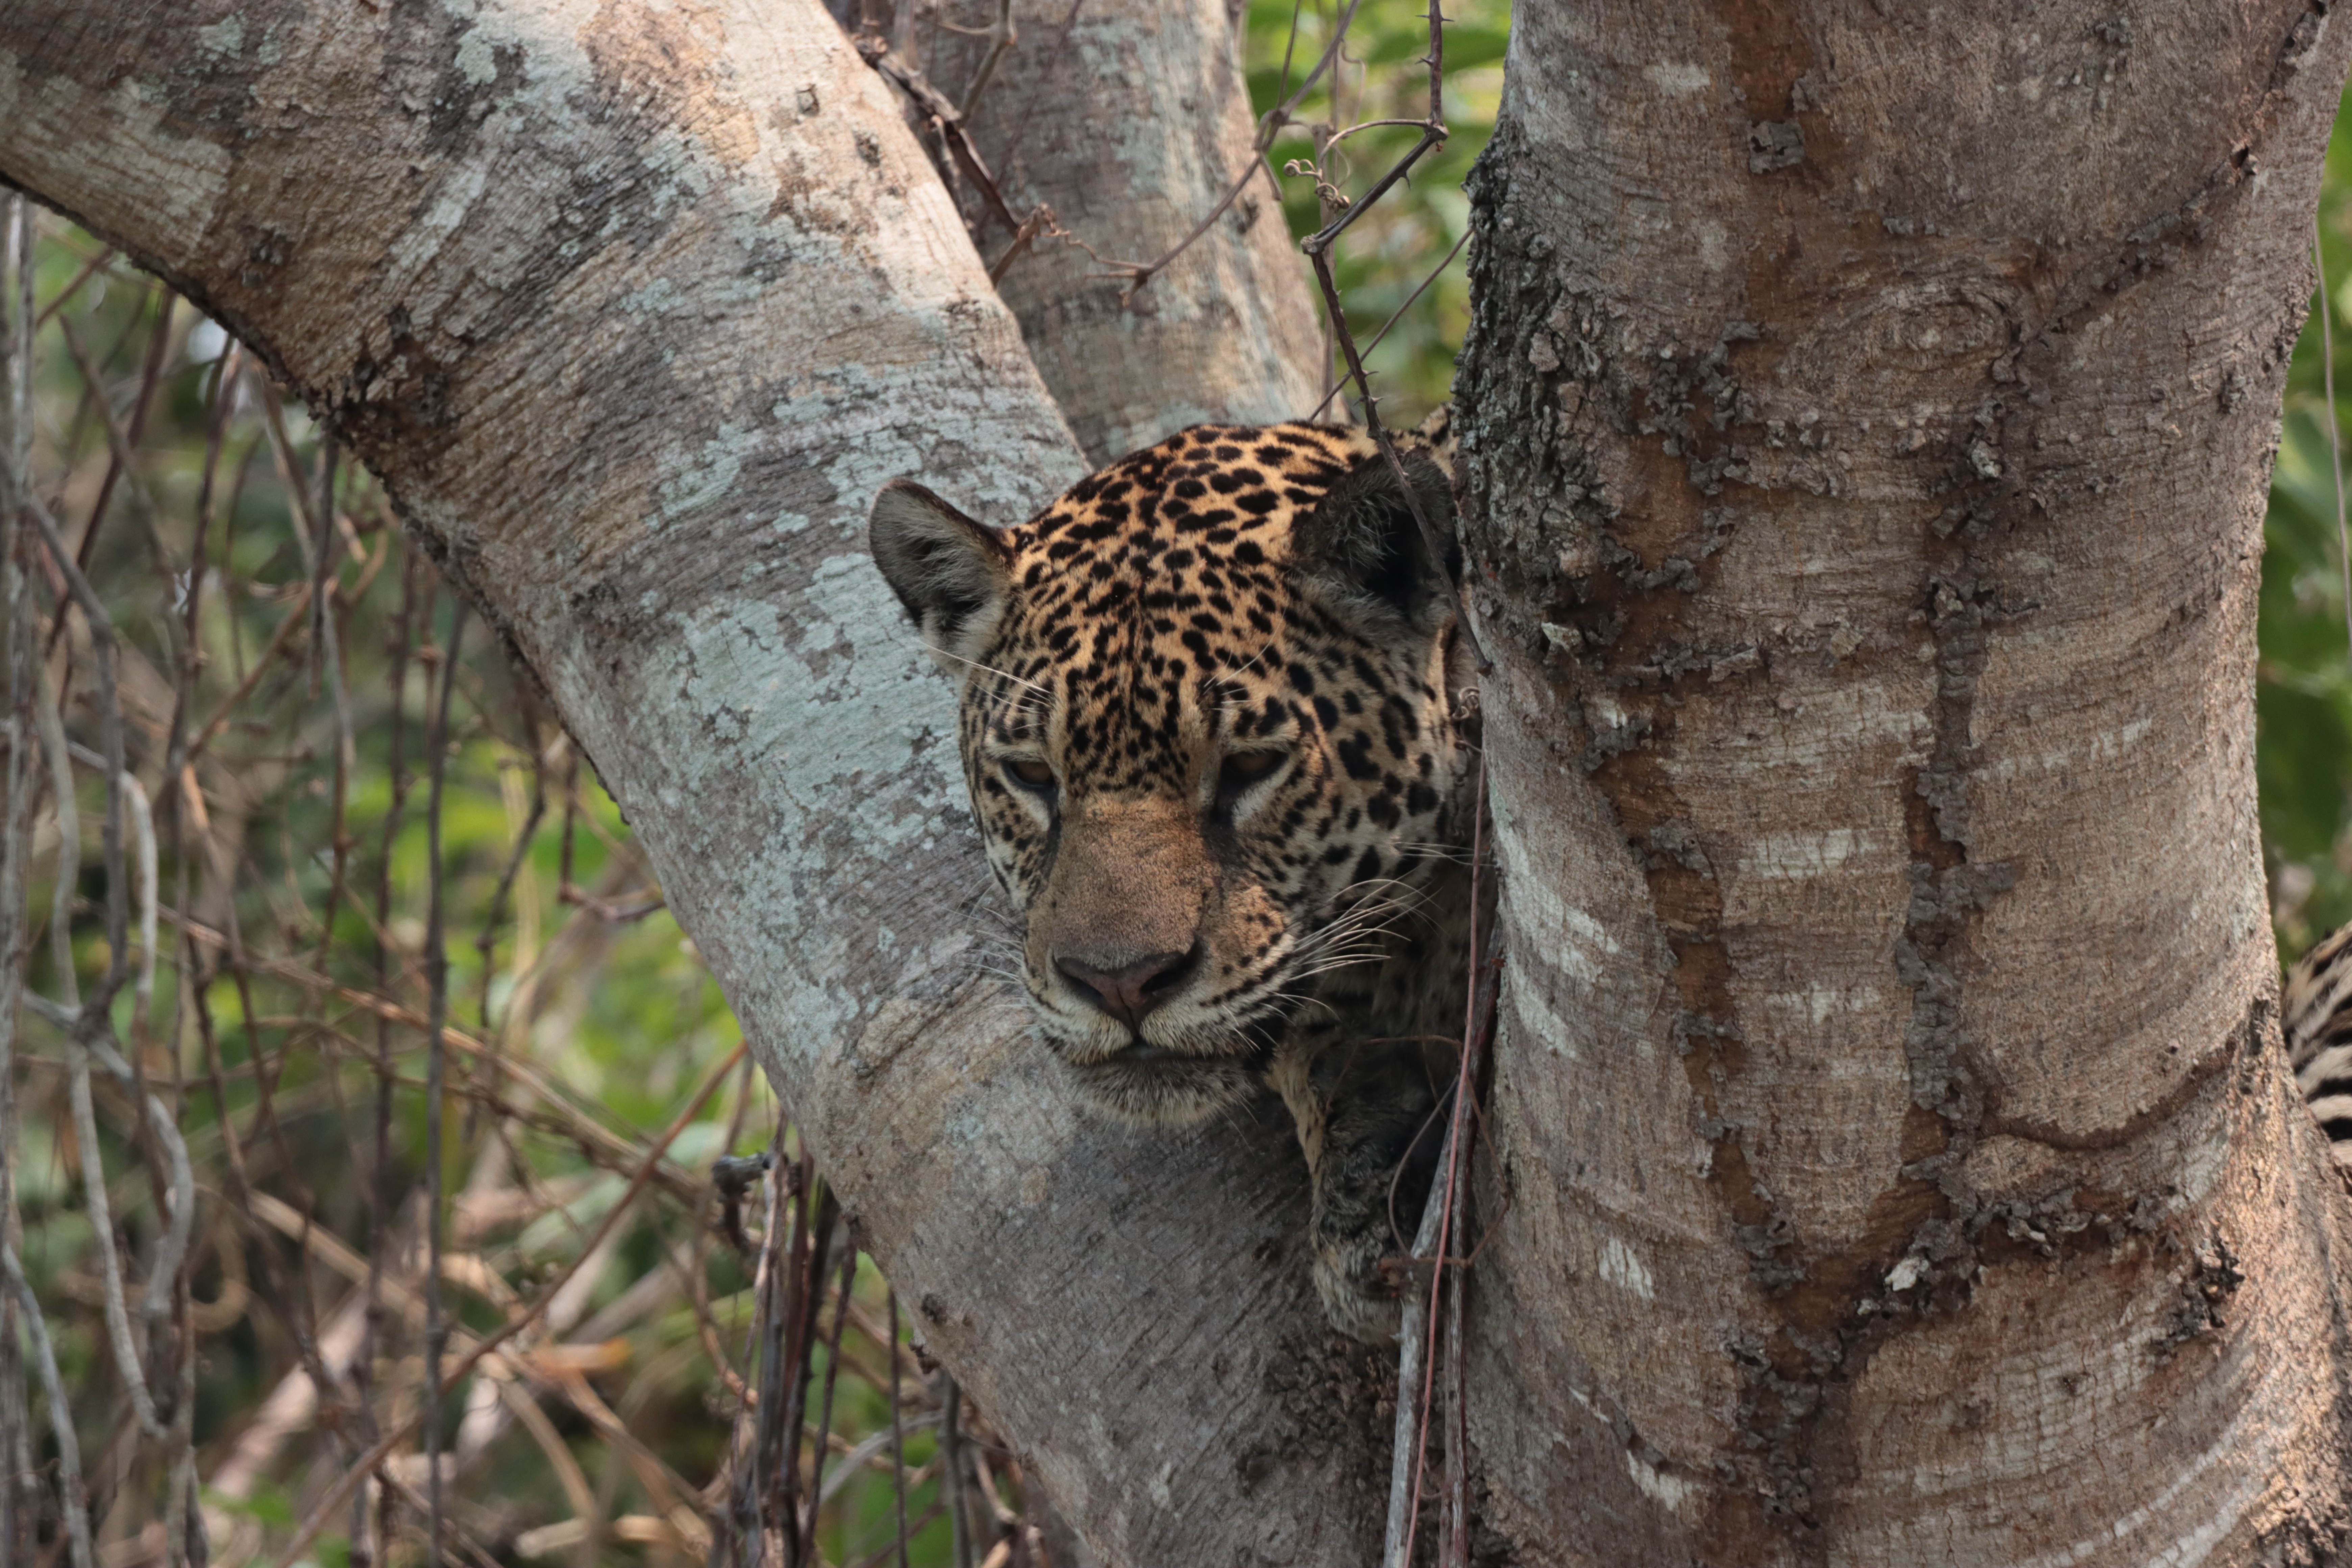
Jaguar: Medrosa